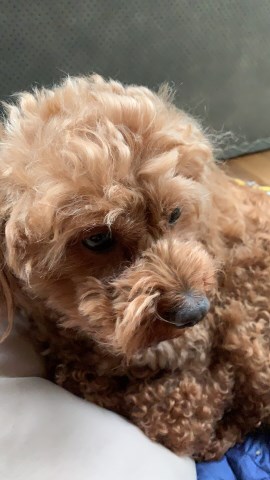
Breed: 7449-n000128-teddy